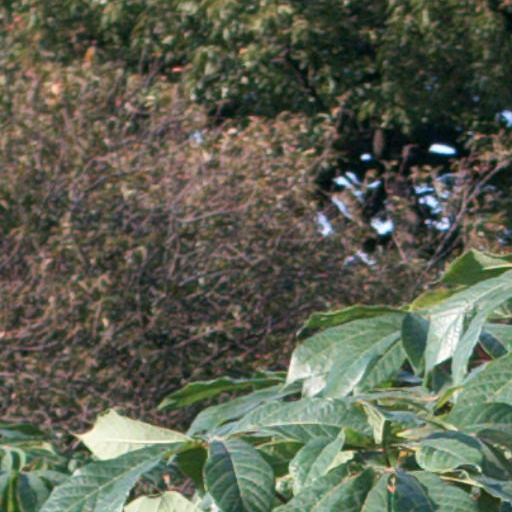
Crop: cassava